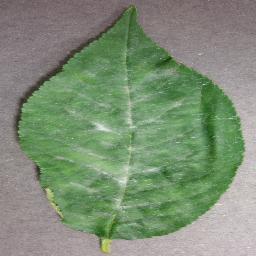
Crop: cherry
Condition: (including_sour)_powdery_mildew